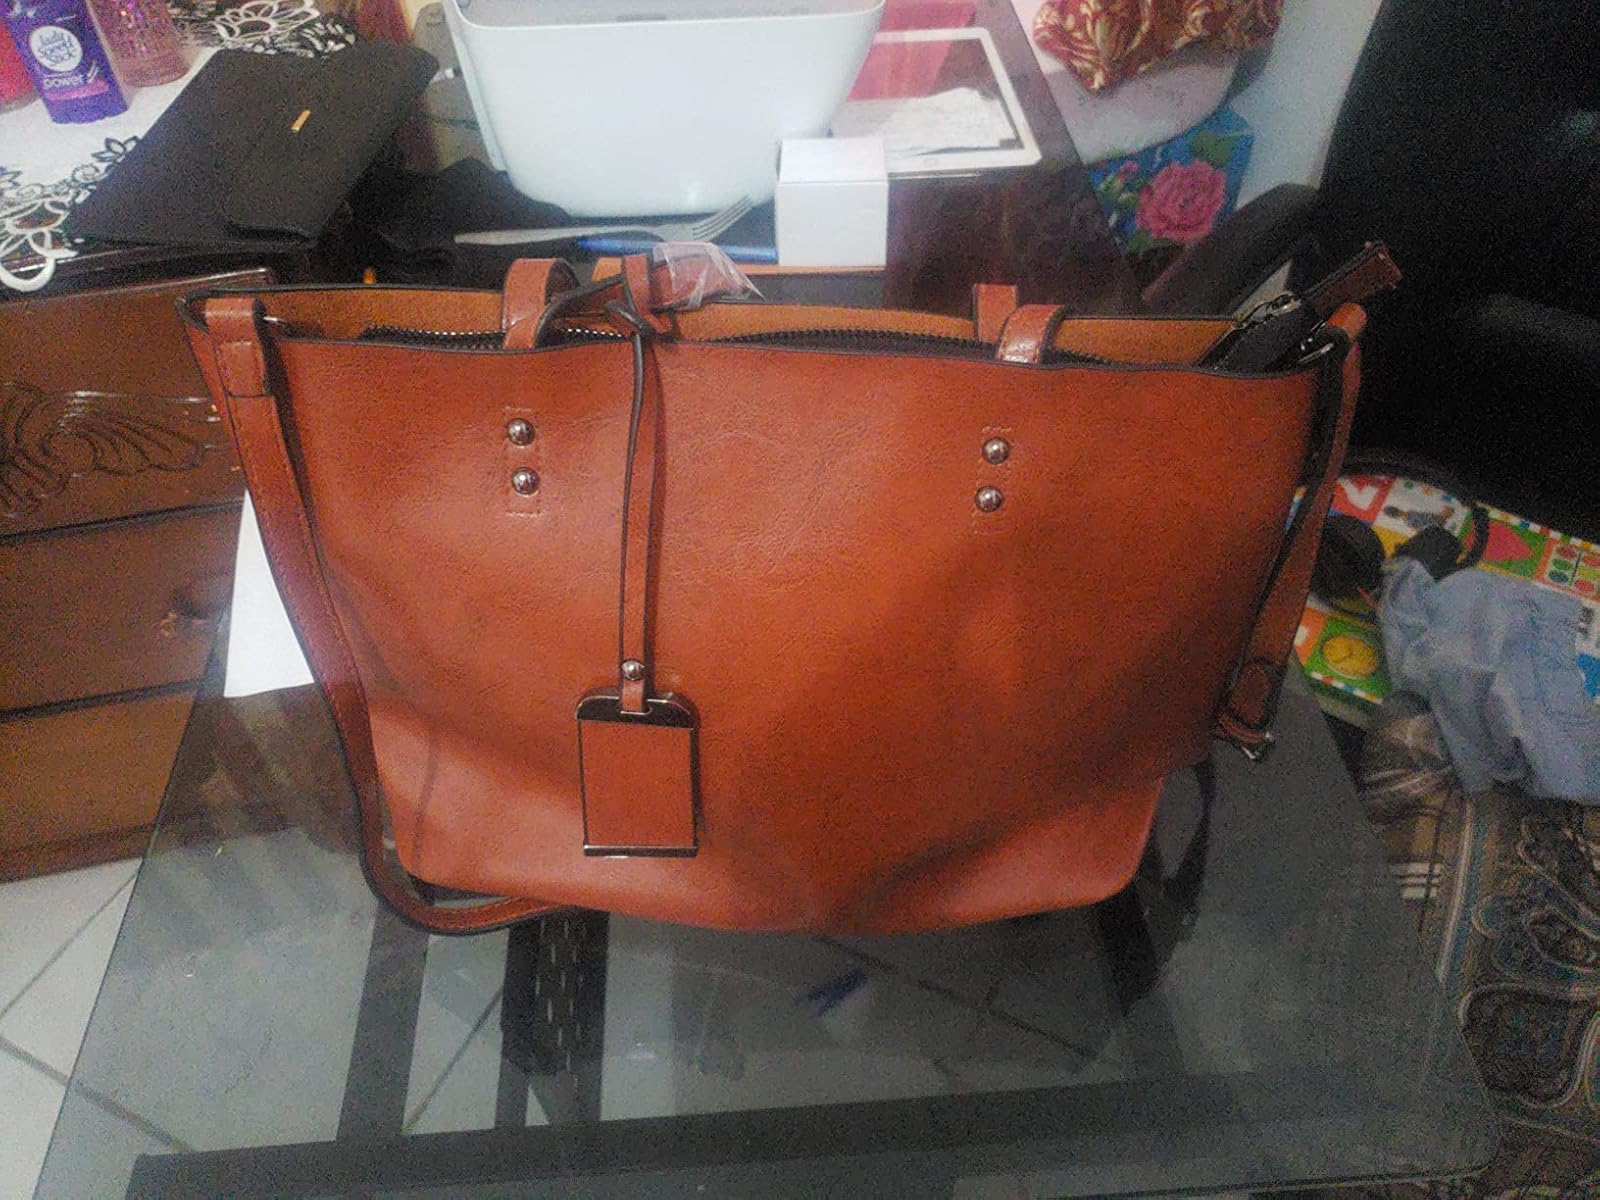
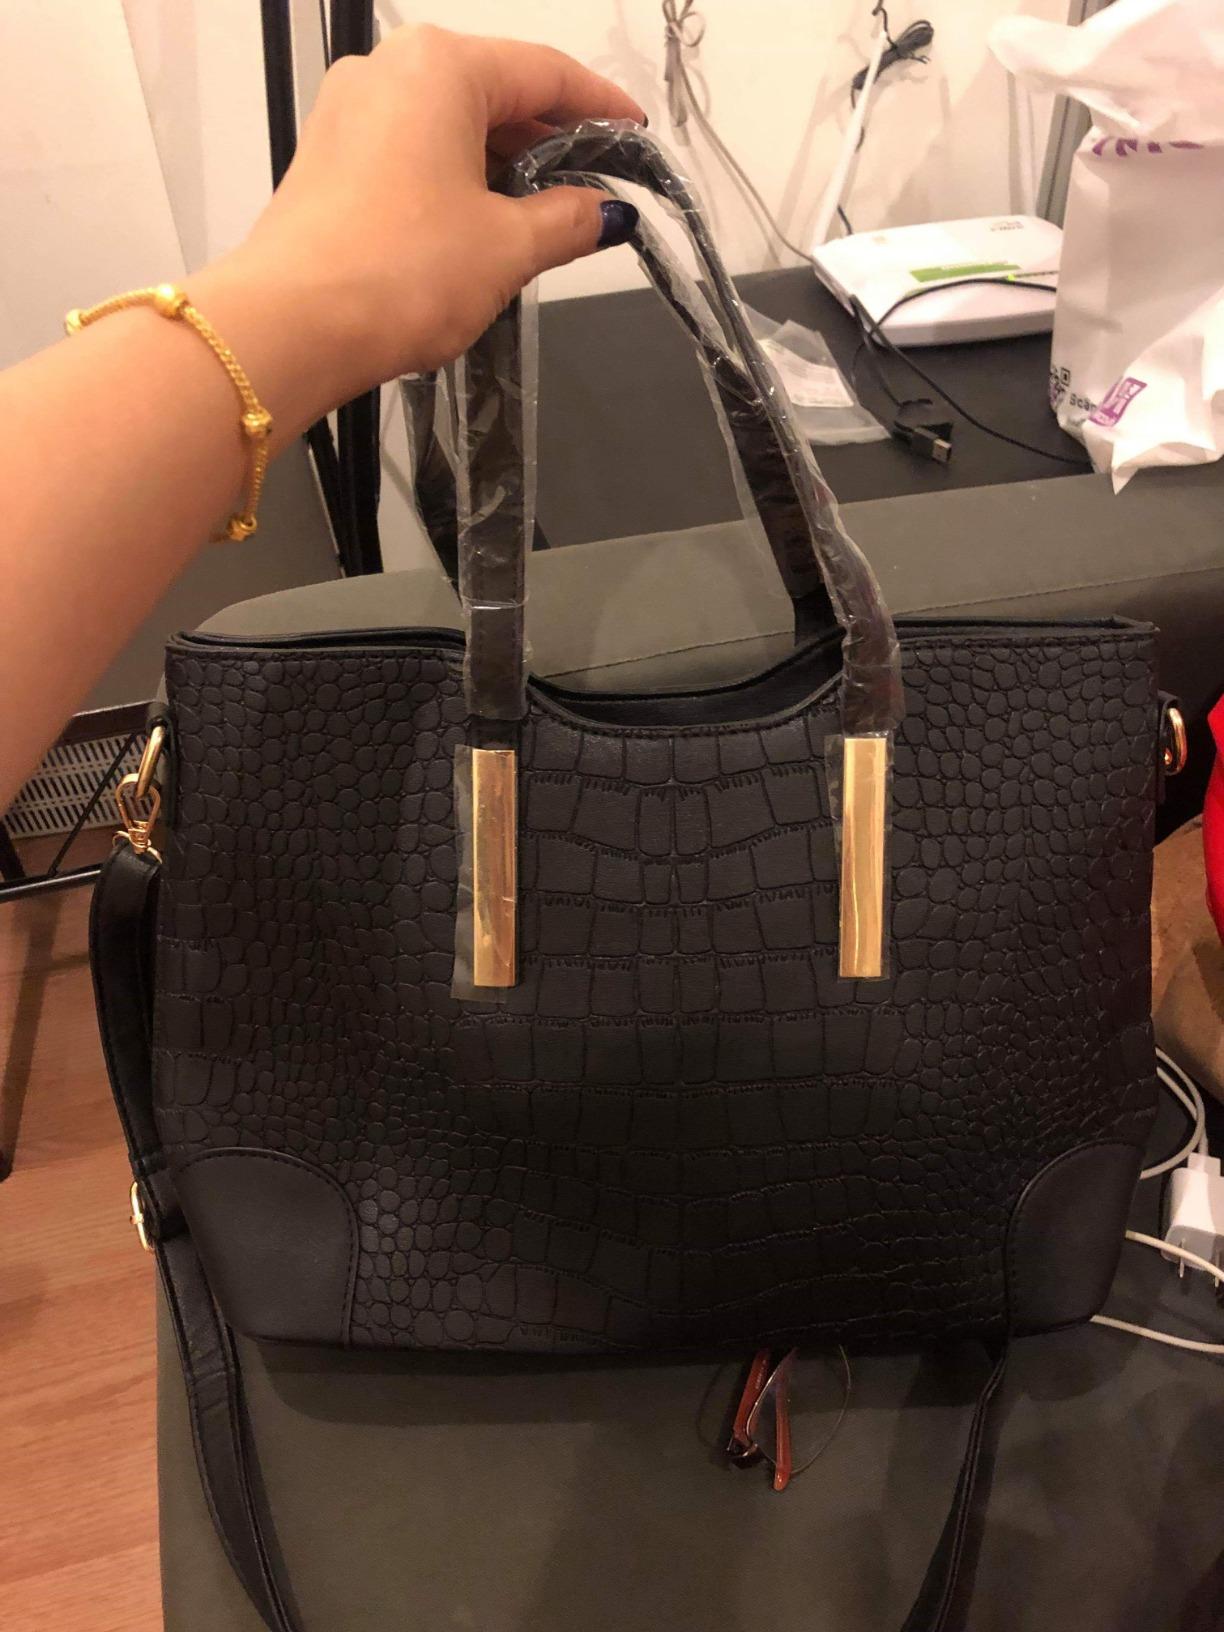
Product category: accessories_handbag
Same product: no